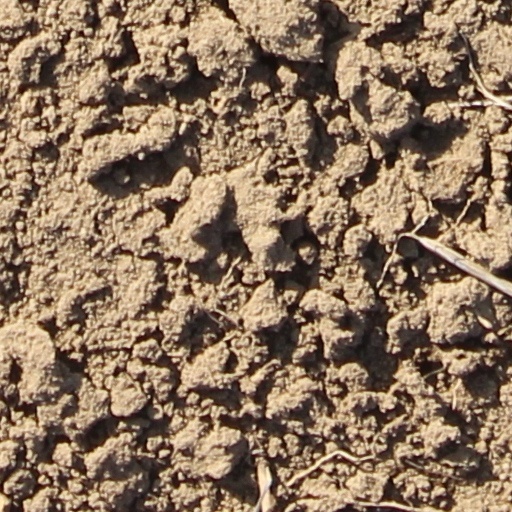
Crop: wheat